Kunstgewerbeschule

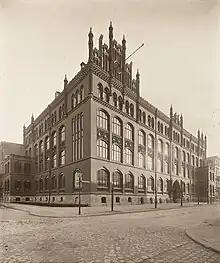
Kunstgewerbe und Handwerkerschule, in Berlin-Charlottenburg, c. 1900

During the Nazi period, in 1936, the school was renamed the "Meisterschule des deutschen Handwerks der Reichshauptstadt" (Master school of German trades of the imperial capital city). After the war it was again renamed as the "Meisterschule für das Kunsthandwerk" (Master school for arts and crafts). In 1952 it moved into a building on what is now the Straße des 17. Juni, which now belongs to the Berlin University of the Arts. In 1964 the art school was called the "Staatliche Werkkunstschule", and from 1966 the "Staatliche Akademie für Werkkunst und Mode" (State academy for applied arts and fashion). In 1971, it was integrated into the "Hochschule für Bildende Künste". In 1975, this became the "Hochschule der Künste Berlin", which since 2001 has been the "Universität der Künste Berlin (UdK)" (Berlin University of the Arts).